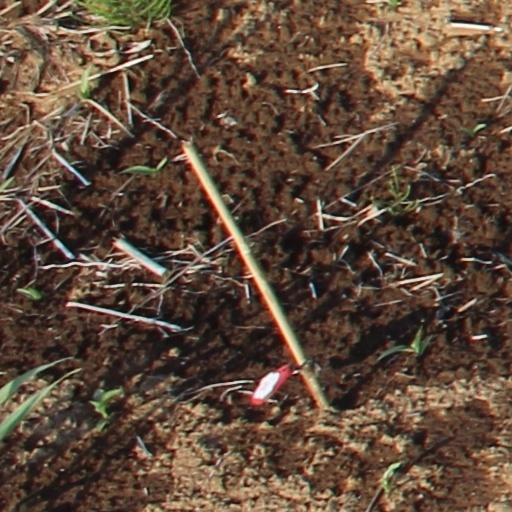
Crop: wheat